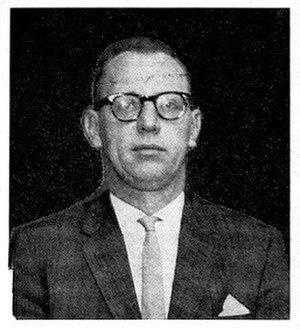
Carter Brown, pseudonyme d'Alan Geoffrey Yates, né le 1ᵉʳ août 1923, à Londres, et mort le 5 mai 1985, à Sydney, est un écrivain australien, auteur de nombreux romans policiers.